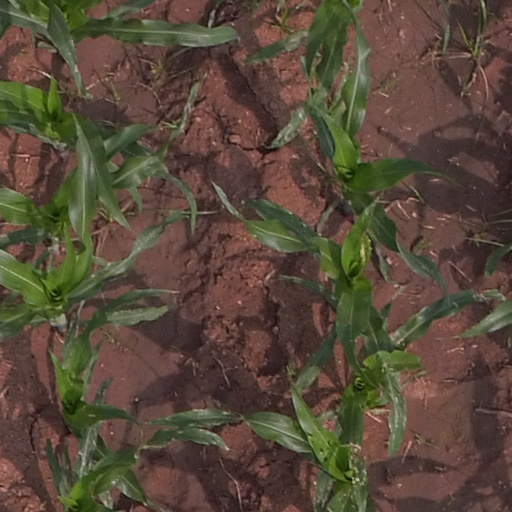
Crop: maize; corn